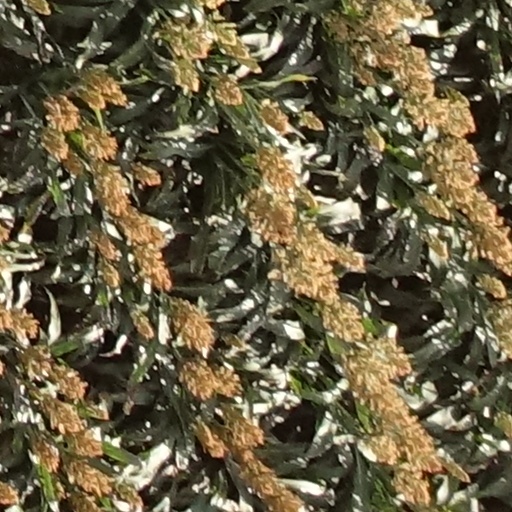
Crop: sorghum